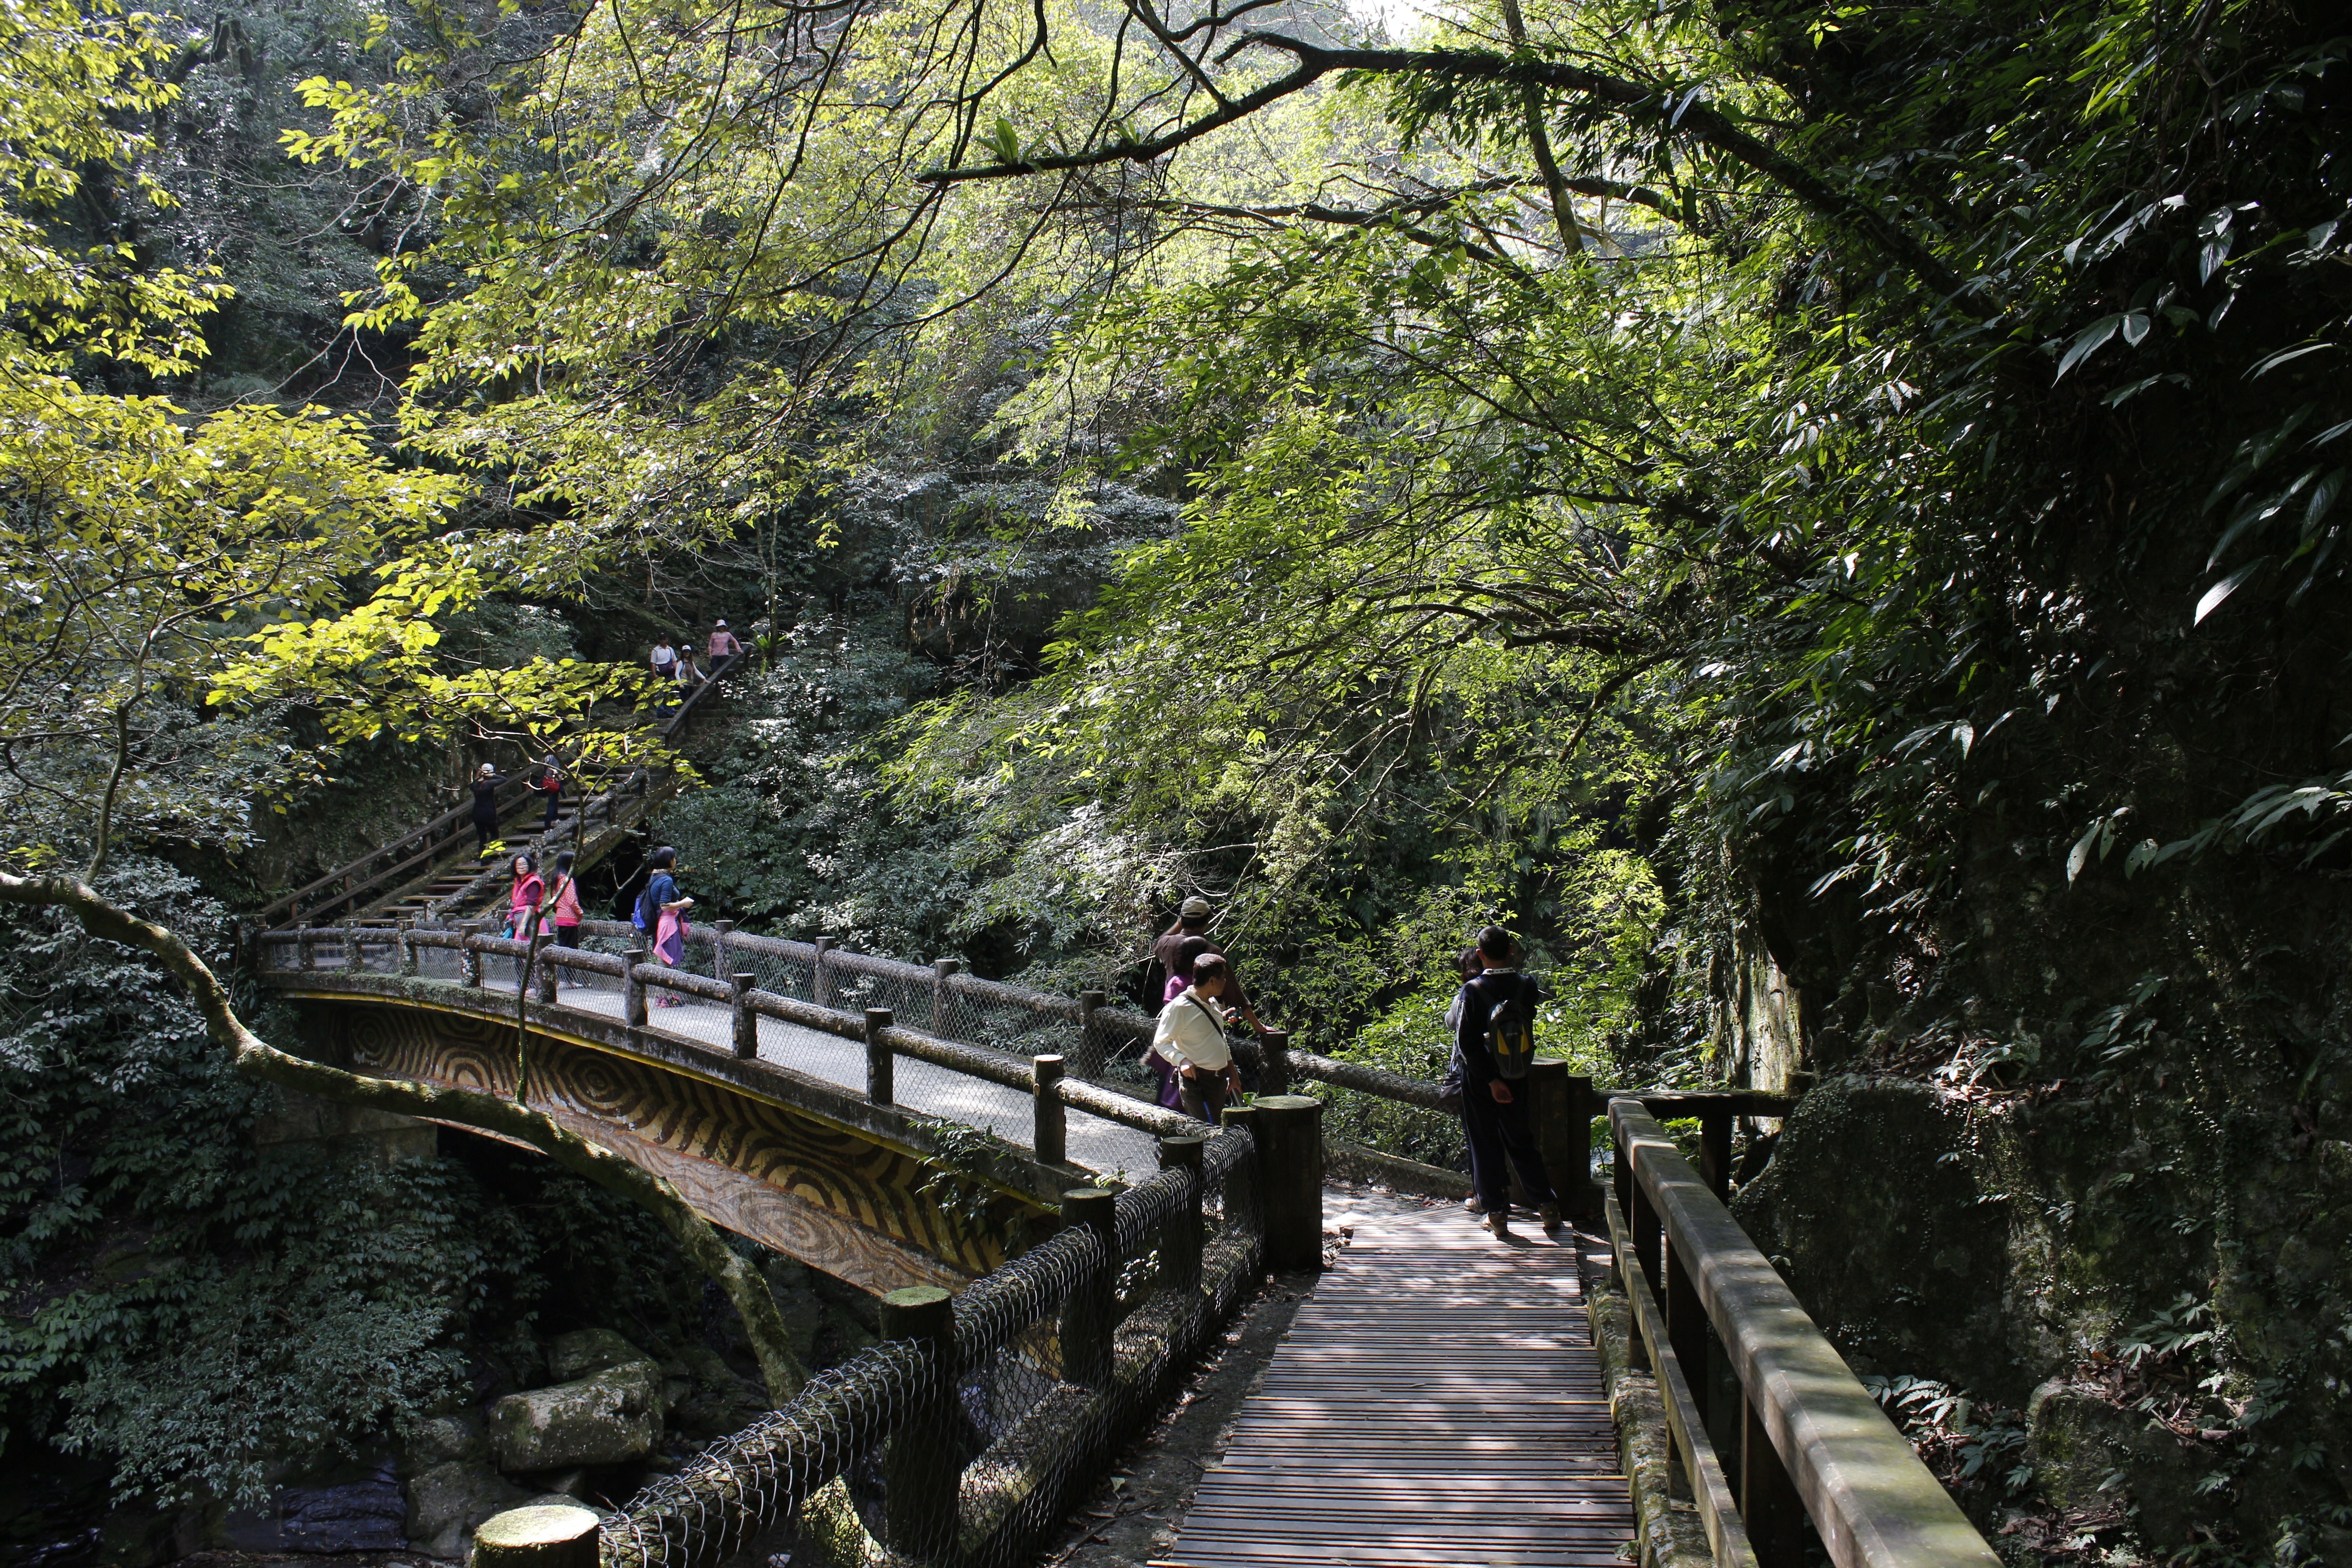
tree, forest, track, trail, bridge, flower, river, canal, transport, stream, autumn, waterway, wulai, play game mountain water, rolling stock